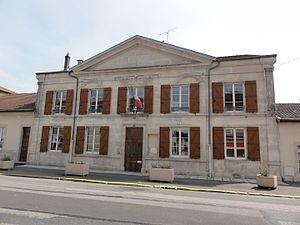
Vignot (Meuse) mairie-école
Vignot est une commune française située dans le département de la Meuse, en région Grand Est. Elle est à l'entrée du Parc Naturel Régional de Lorraine.